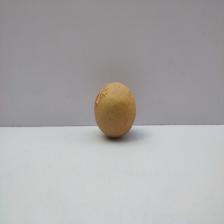
Size: Medium